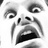
Emotion: surprise